Matthias Hager

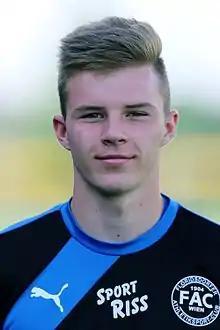
Hager for FAC in 2016

Matthias Hager (born 14 November 1997) is an Austrian footballer who currently plays as a centre-back for SC Wolkersdorf. He formerly played for the reserve team of SKN St. Pölten and also for SV Schwechat on loan from Floridsdorfer AC.